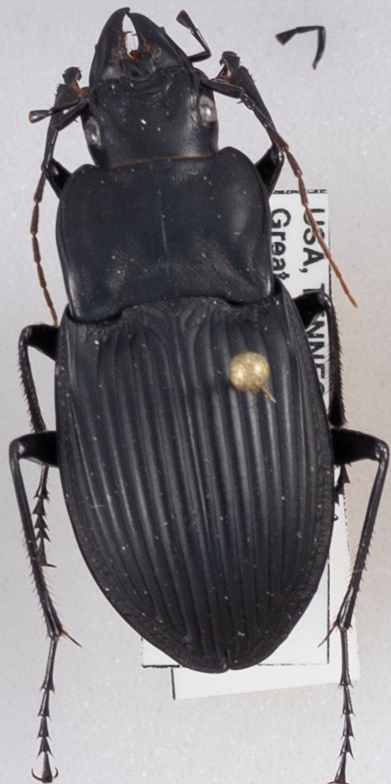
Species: Dicaelus dilatatus sinuatus
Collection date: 2018-06-26
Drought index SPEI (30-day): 0.396
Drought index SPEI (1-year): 0.23
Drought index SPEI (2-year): -0.274